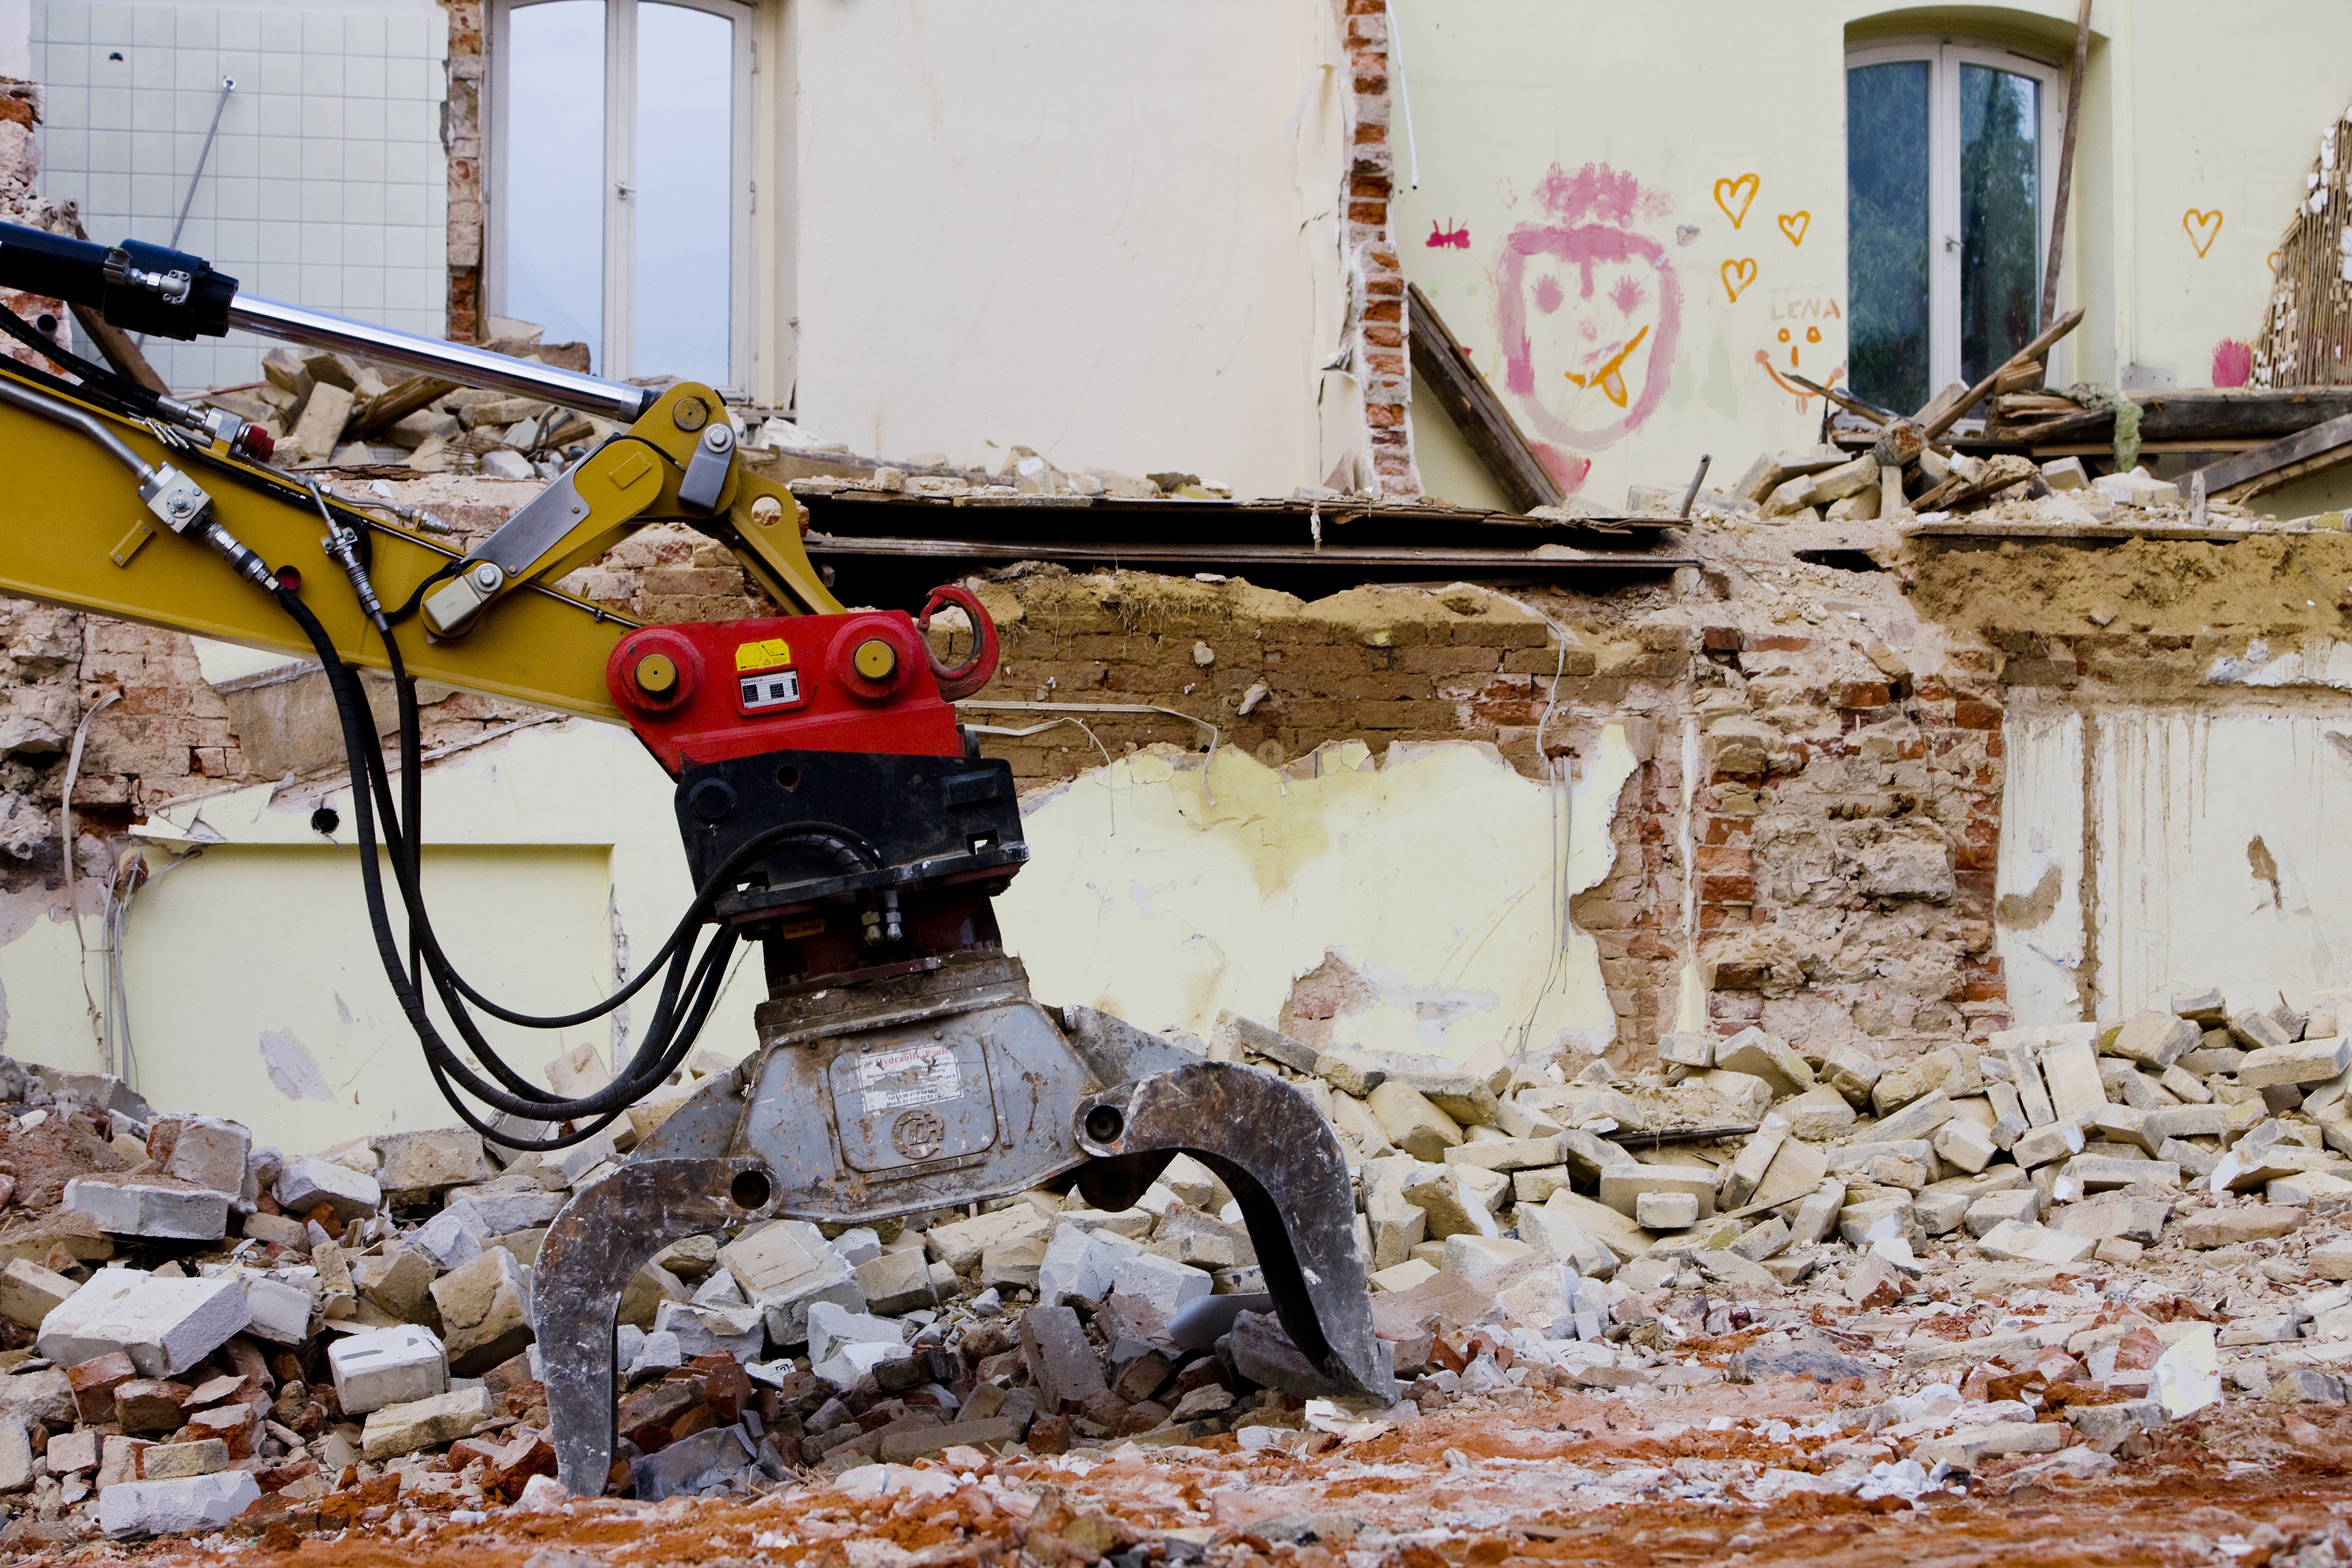
winter, roof, old, home, wall, vehicle, broken, decay, destroyed, art, dilapidated, destruction, demolition, excavators, leave, construction machine, construction vehicle, demolition work, building rubble, demolition excavator